Oath book

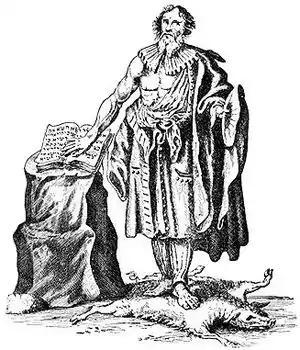
A 17th-century print depicting a German Jew taking a "Jewish oath"

In two 14th-century records where the nature of the practice is elucidated upon, the procedure follows a common formula of the oath-taker identifying the book as the Gospels, asserting its sacredness, and acknowledging their physical contact with the book. The usage of Gospel books for oaths was not without opposition from other Christians, such as John Wycliffe, who saw it as violating the Third Commandment (Exodus 20:7). Across Medieval Europe, Jews were obliged to take special "Jewish oaths" on Torah scrolls or Humashim in court, although from the 13th-century onward, Jews were subjected to further requirements during the process, such as laying the whole hand on the scripture as far as the wrist. In 14th-century Iberia, Muslims living in Christian lands were in some cases required to swear upon the Quran. In the Mughal Empire, the practice of Muslims swearing by the Quran and Hindus by the Bhagavad Gita was formalized in courts of law.